Orange Route

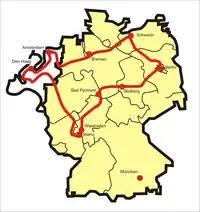
Course of the Orange Route

The Orange Route runs from the Netherlands initially through the states of North Rhine-Westphalia, Rhineland-Palatinate and Hesse, first in a southerly, then in a northeasterly direction in order to head for Lower Saxony, Saxony-Anhalt, Brandenburg and Berlin. From there it heads northwest through Mecklenburg-Vorpommern and then turns westwards through Schleswig-Holstein, Bremen and Lower Saxony once again along the North Sea Coast near Amsterdam.